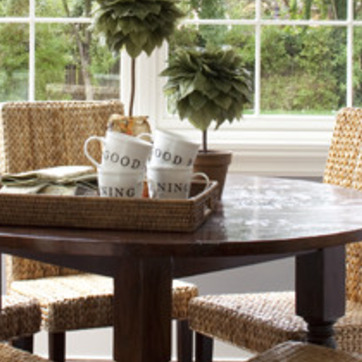
Material: ceramic